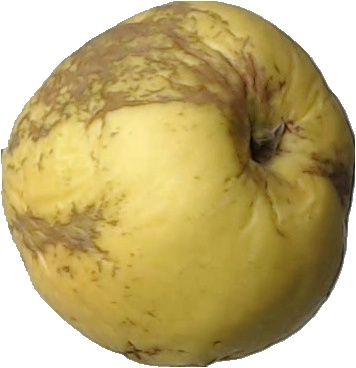
Label: apple_golden_1